General Thomas James

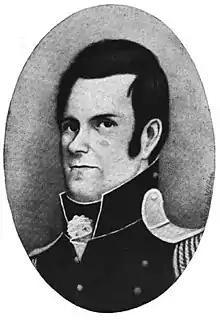
Portrait drawn by Miss Martha H. Hoke found in Steven's Black Hawk War

Thomas James (1782–1847) was a trapper and hunter who took part in the expedition with the Missouri Fur Company that was contracted by Meriwether Lewis to safeguard the Mandan Chief Shehaka back to his tribe up the Missouri River. During the expedition he traded with Indians and hunted Beaver in the Rocky Mountains. James was also enlisted with the Illinois militia and held command over the spy battalion during the Black Hawk War.